Maximum Bob (TV series)

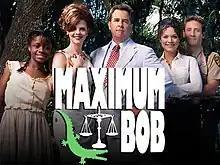
The show's titlecard, showing characters Wanda Grace, Leanne Gibbs, "Maximum" Bob Gibbs, Kathy Baker and Sheriff Gary Hammond

Maximum Bob is an American comedy-drama television series that aired on ABC from August 4 until September 15, 1998. Starring Beau Bridges, the show was based on Elmore Leonard's 1991 novel of the same name.